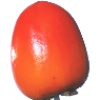
Label: Kaki 1